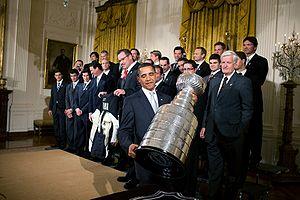
La Coupe Stanley, d'abord appelée Dominion Hockey Challenge Cup, est en Amérique du Nord un trophée de hockey sur glace décerné chaque année depuis 1927 par la Ligue nationale de hockey à l'équipe championne des séries éliminatoires.
Craig Adams est un joueur canadien de hockey sur glace professionnel évoluant dans la Ligue nationale de hockey avec les Penguins de Pittsburgh au poste d'ailier droit. Il possède deux passeports : canadien et britannique. Il est repêché en neuvième ronde, 223ᵉ au total par les Whalers de Hartford au repêchage d'entrée de 1996 – il est ainsi le dernier joueur choisi par les Whalers avant leur départ pour devenir les Hurricanes de la Caroline, équipe basée à Raleigh.
Les Penguins de Pittsburgh — littéralement les manchots de Pittsburgh — sont une franchise professionnelle de hockey sur glace des États-Unis. Ils évoluent dans le championnat principal de hockey de l'Amérique du Nord : la Ligue nationale de hockey. Ils font partie de l'association de l'Est et de la division Métropolitaine. Les Penguins existent depuis l’expansion de la Ligue nationale de hockey en 1967.
Tyler Kennedy est un joueur professionnel canadien de hockey sur glace. Il commence sa carrière en jouant dans différentes équipes de sa ville natale : le Thunder de Sault-Sainte-Marie puis les Greyhounds de Sault-Sainte-Marie de la Ligue de hockey de l'Ontario. Après deux saisons dans la LHO, il est choisi lors du repêchage d'entrée dans la Ligue nationale de hockey de 2004 en tant que quatre-vingt-dix-neuvième joueur par les Penguins de Pittsburgh.